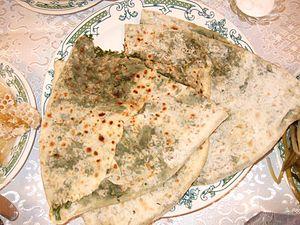
Le Djingialov Hac, en arménien Ժենգյալով հաց, est un plat traditionnel arménien.